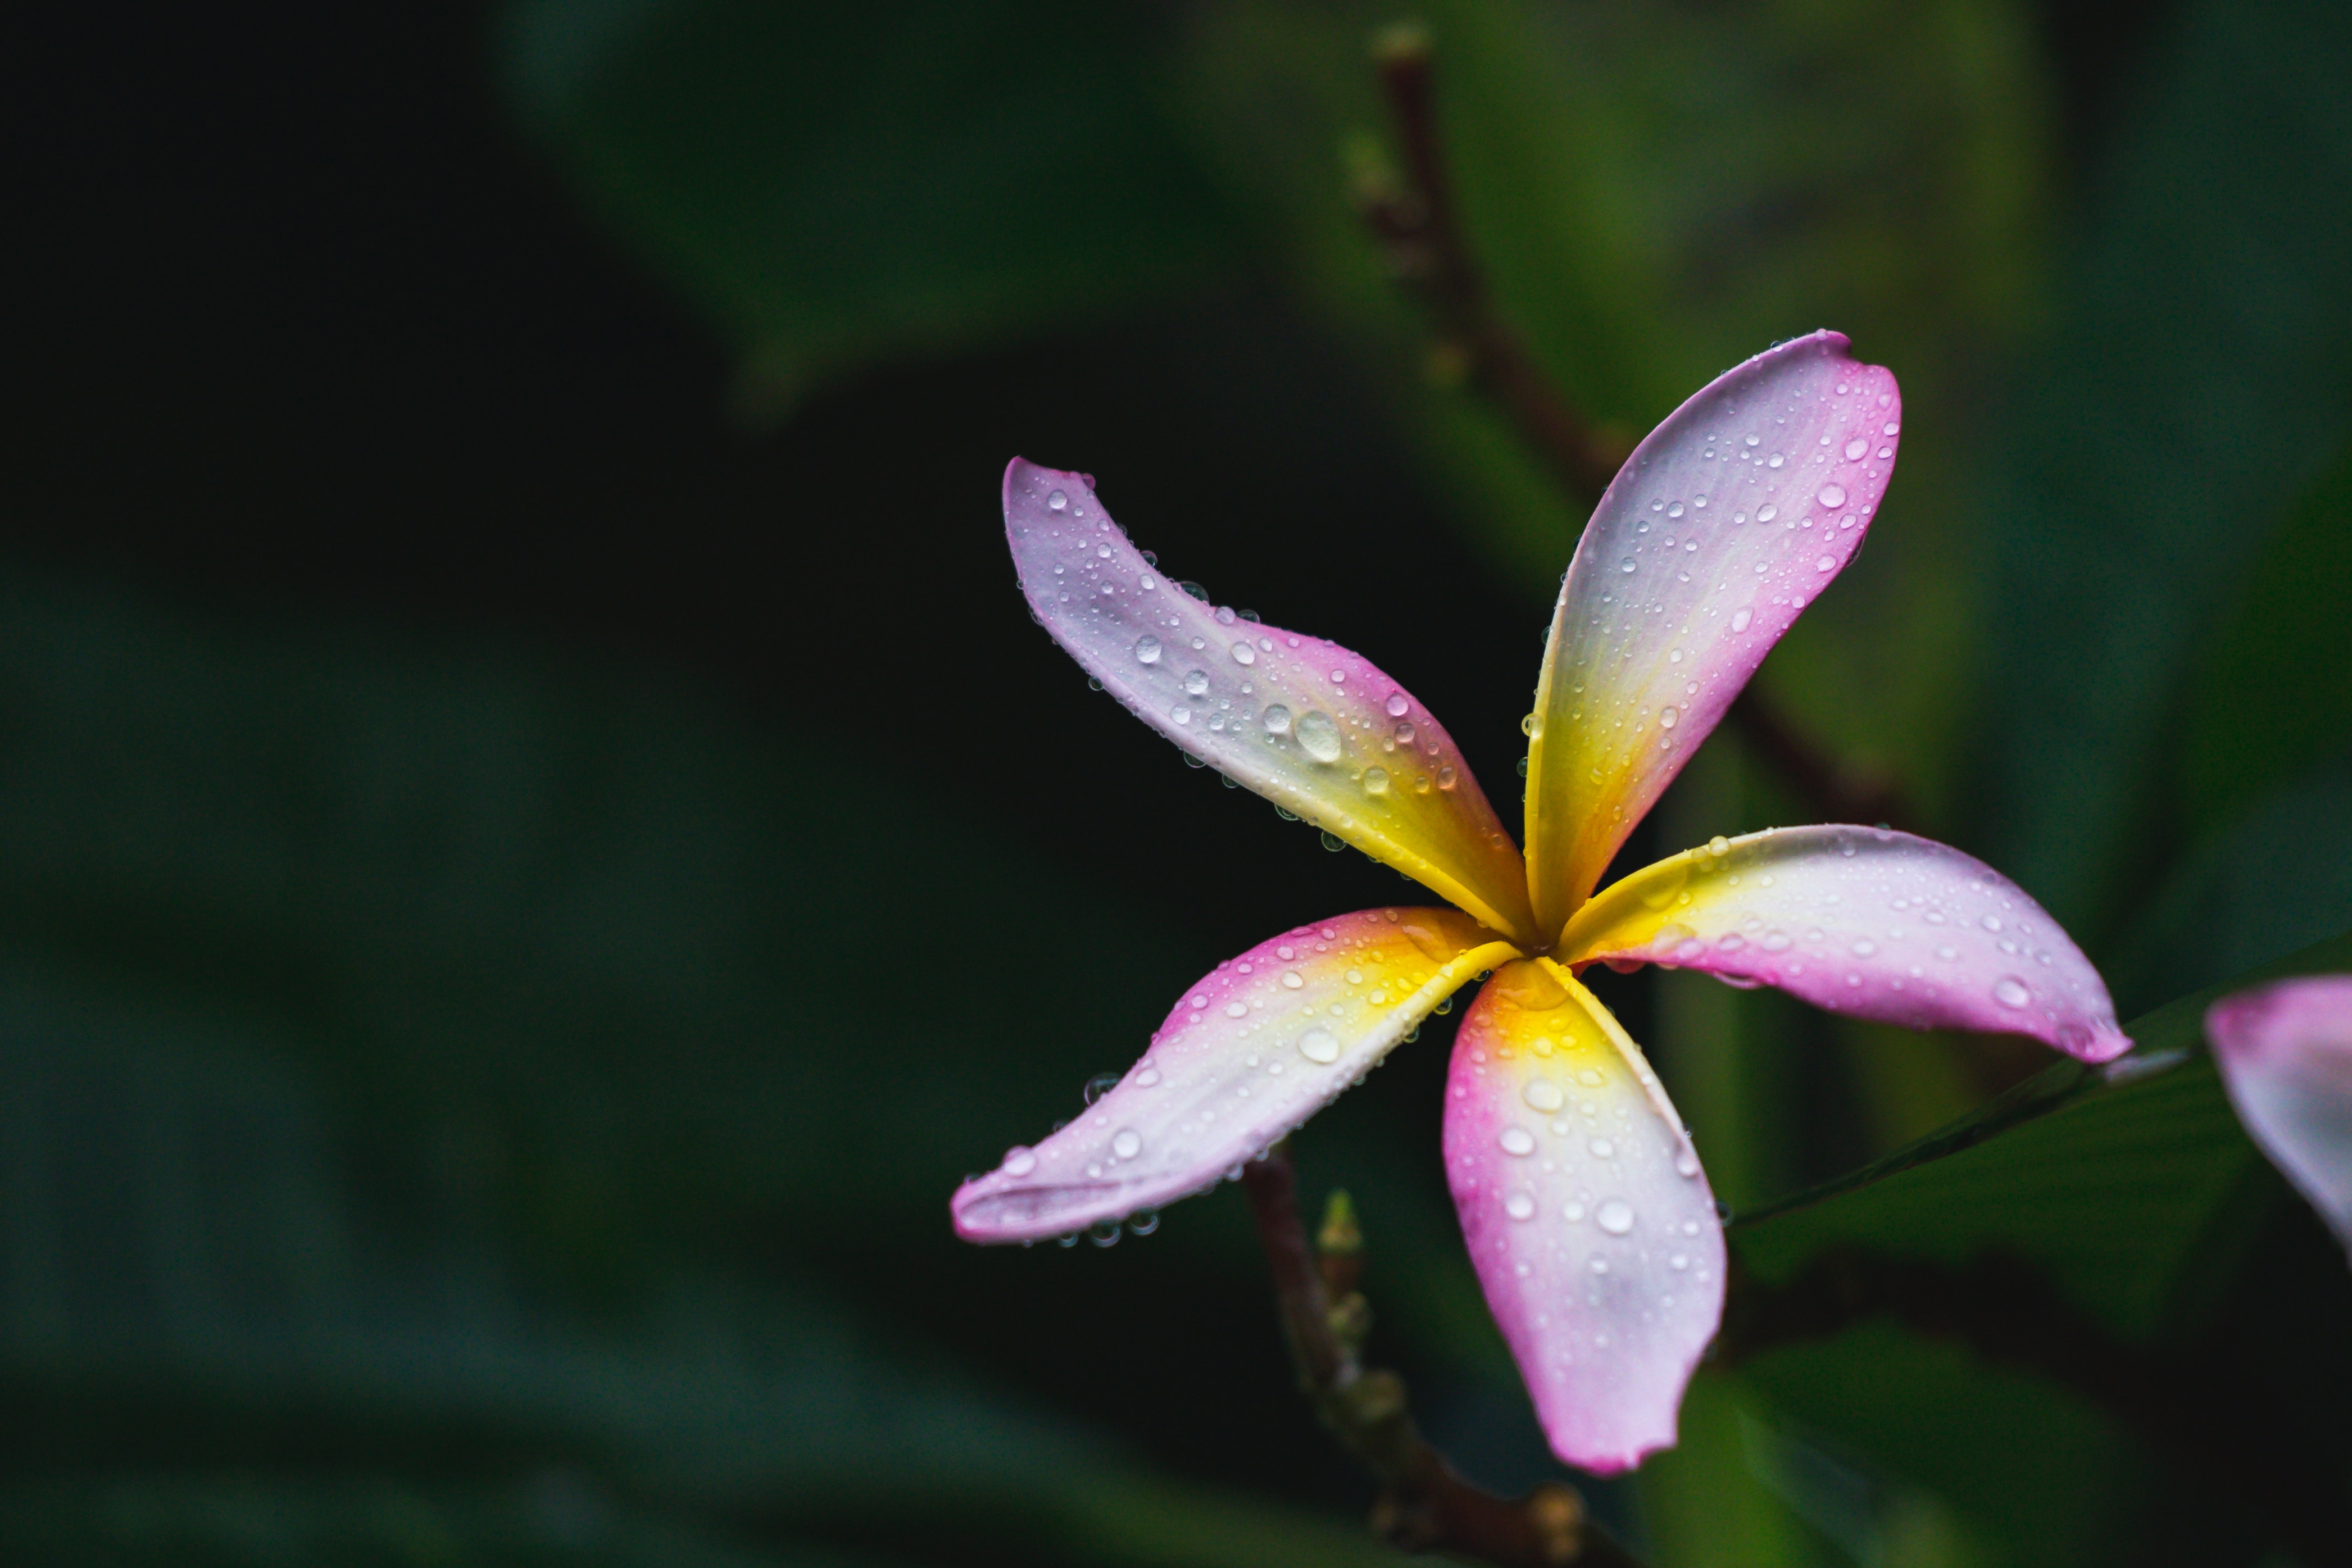
flower, petal, frangipani, plant, terrestrial plant, pink, leaf, flowering plant, botany, plant stem, wildflower, macro photography, wood sorrel family